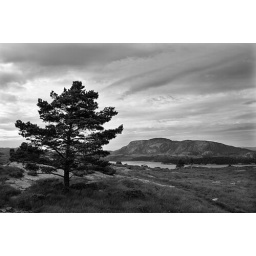
The mountain in the background is called Hodnafjell. Don't think the tree has its own name.